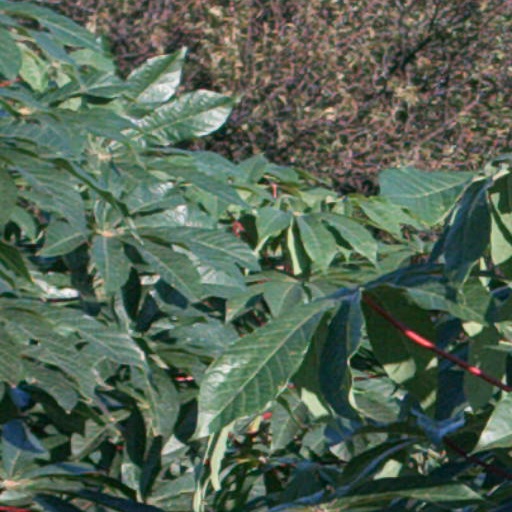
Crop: cassava